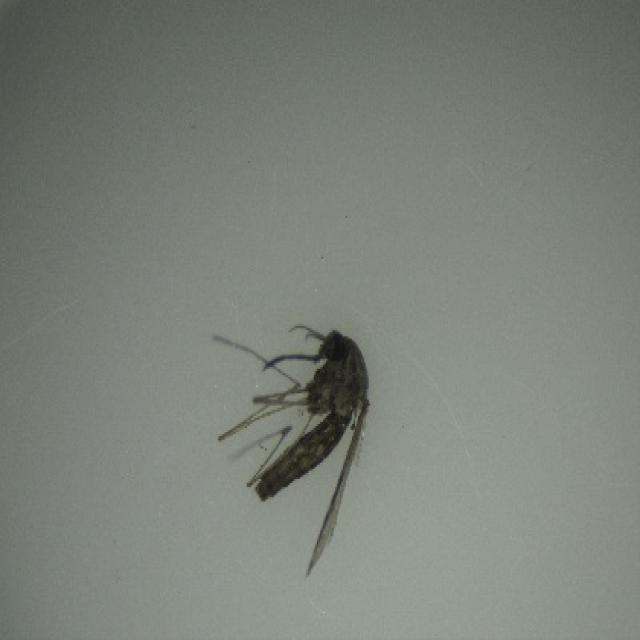
Species: anopheles_sinensis